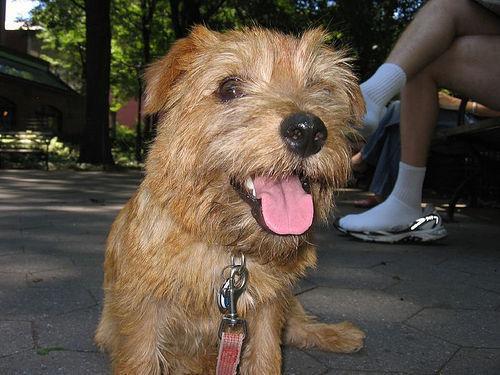
Norfolk_terrier